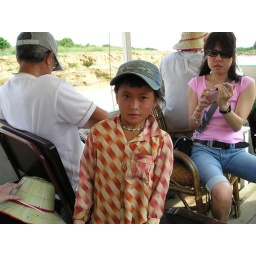
little girl who jumped over to our boat to sell drinks